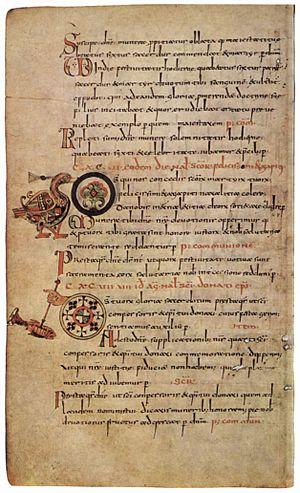
Le Sacramentaire de Gellone est un manuscrit enluminé de la fin du VIIIᵉ siècle. Sa présence est attestée à l'abbaye de Saint-Guilhem-le-Désert au début du IXᵉ siècle. Il est d'un style directement influencé par l'enluminure mérovingienne.